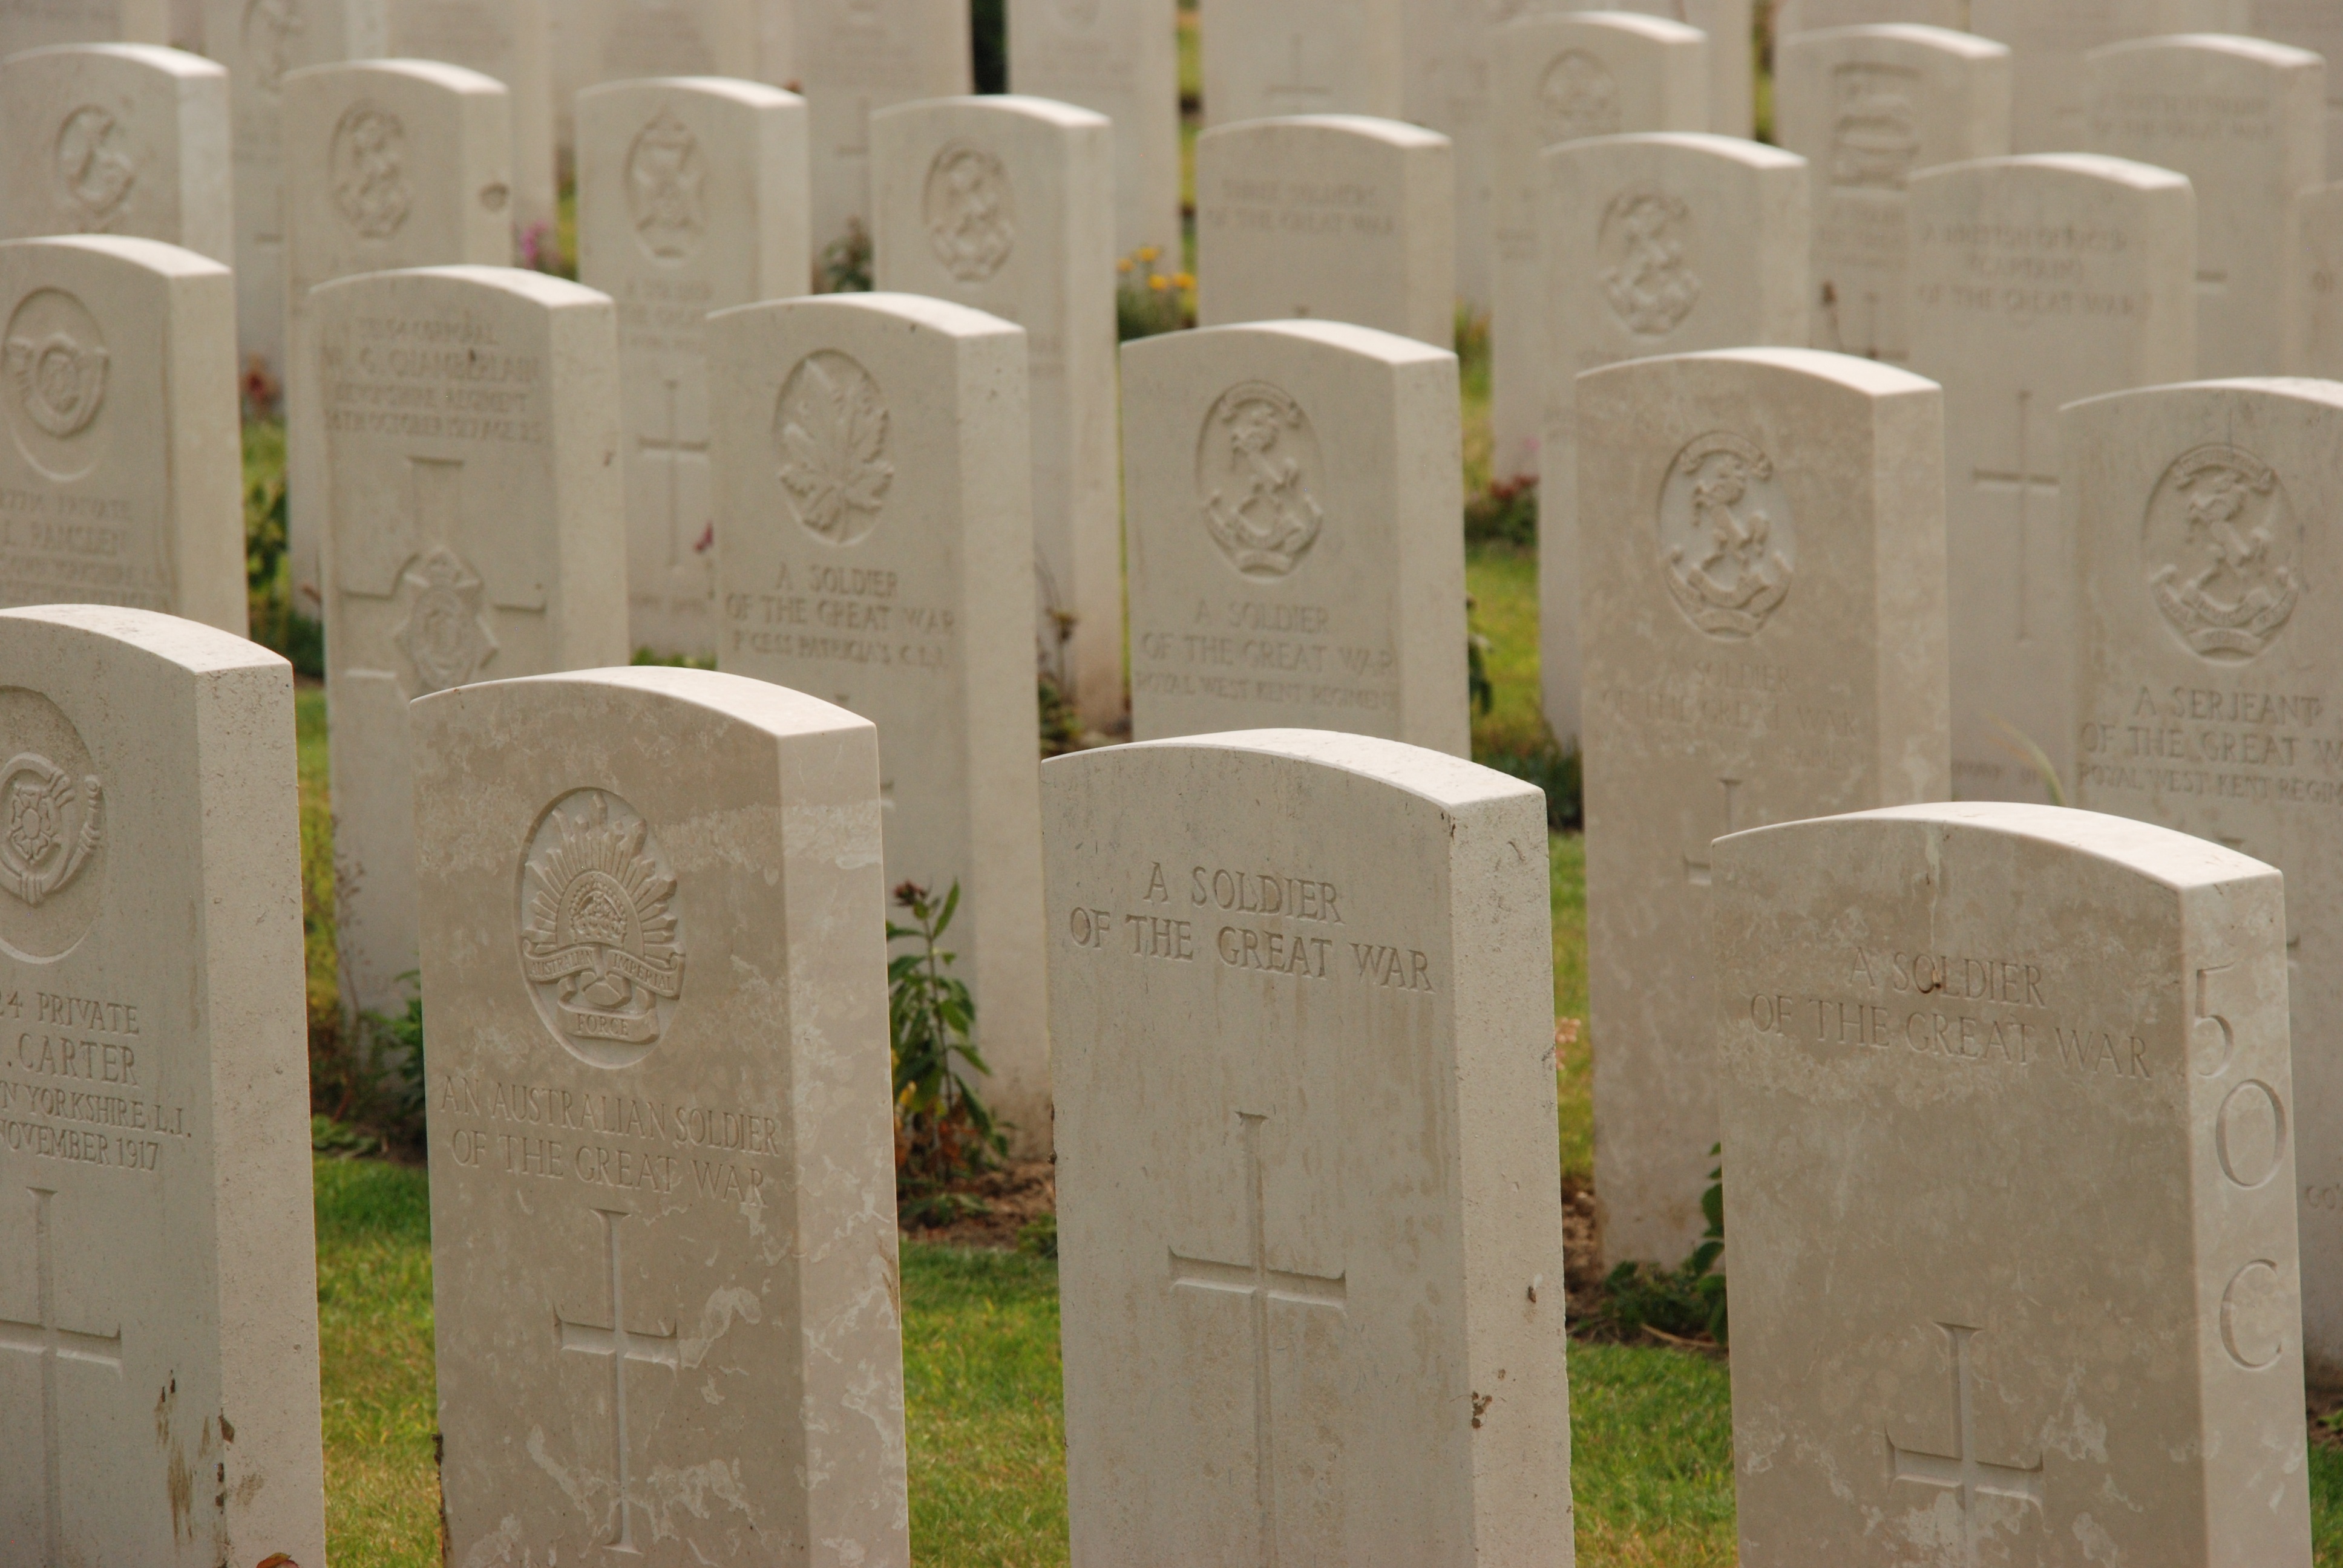
structure, monument, column, cemetery, tombstone, belgium, grave, war, headstone, stele, first world war, tyne cot, remembrance day